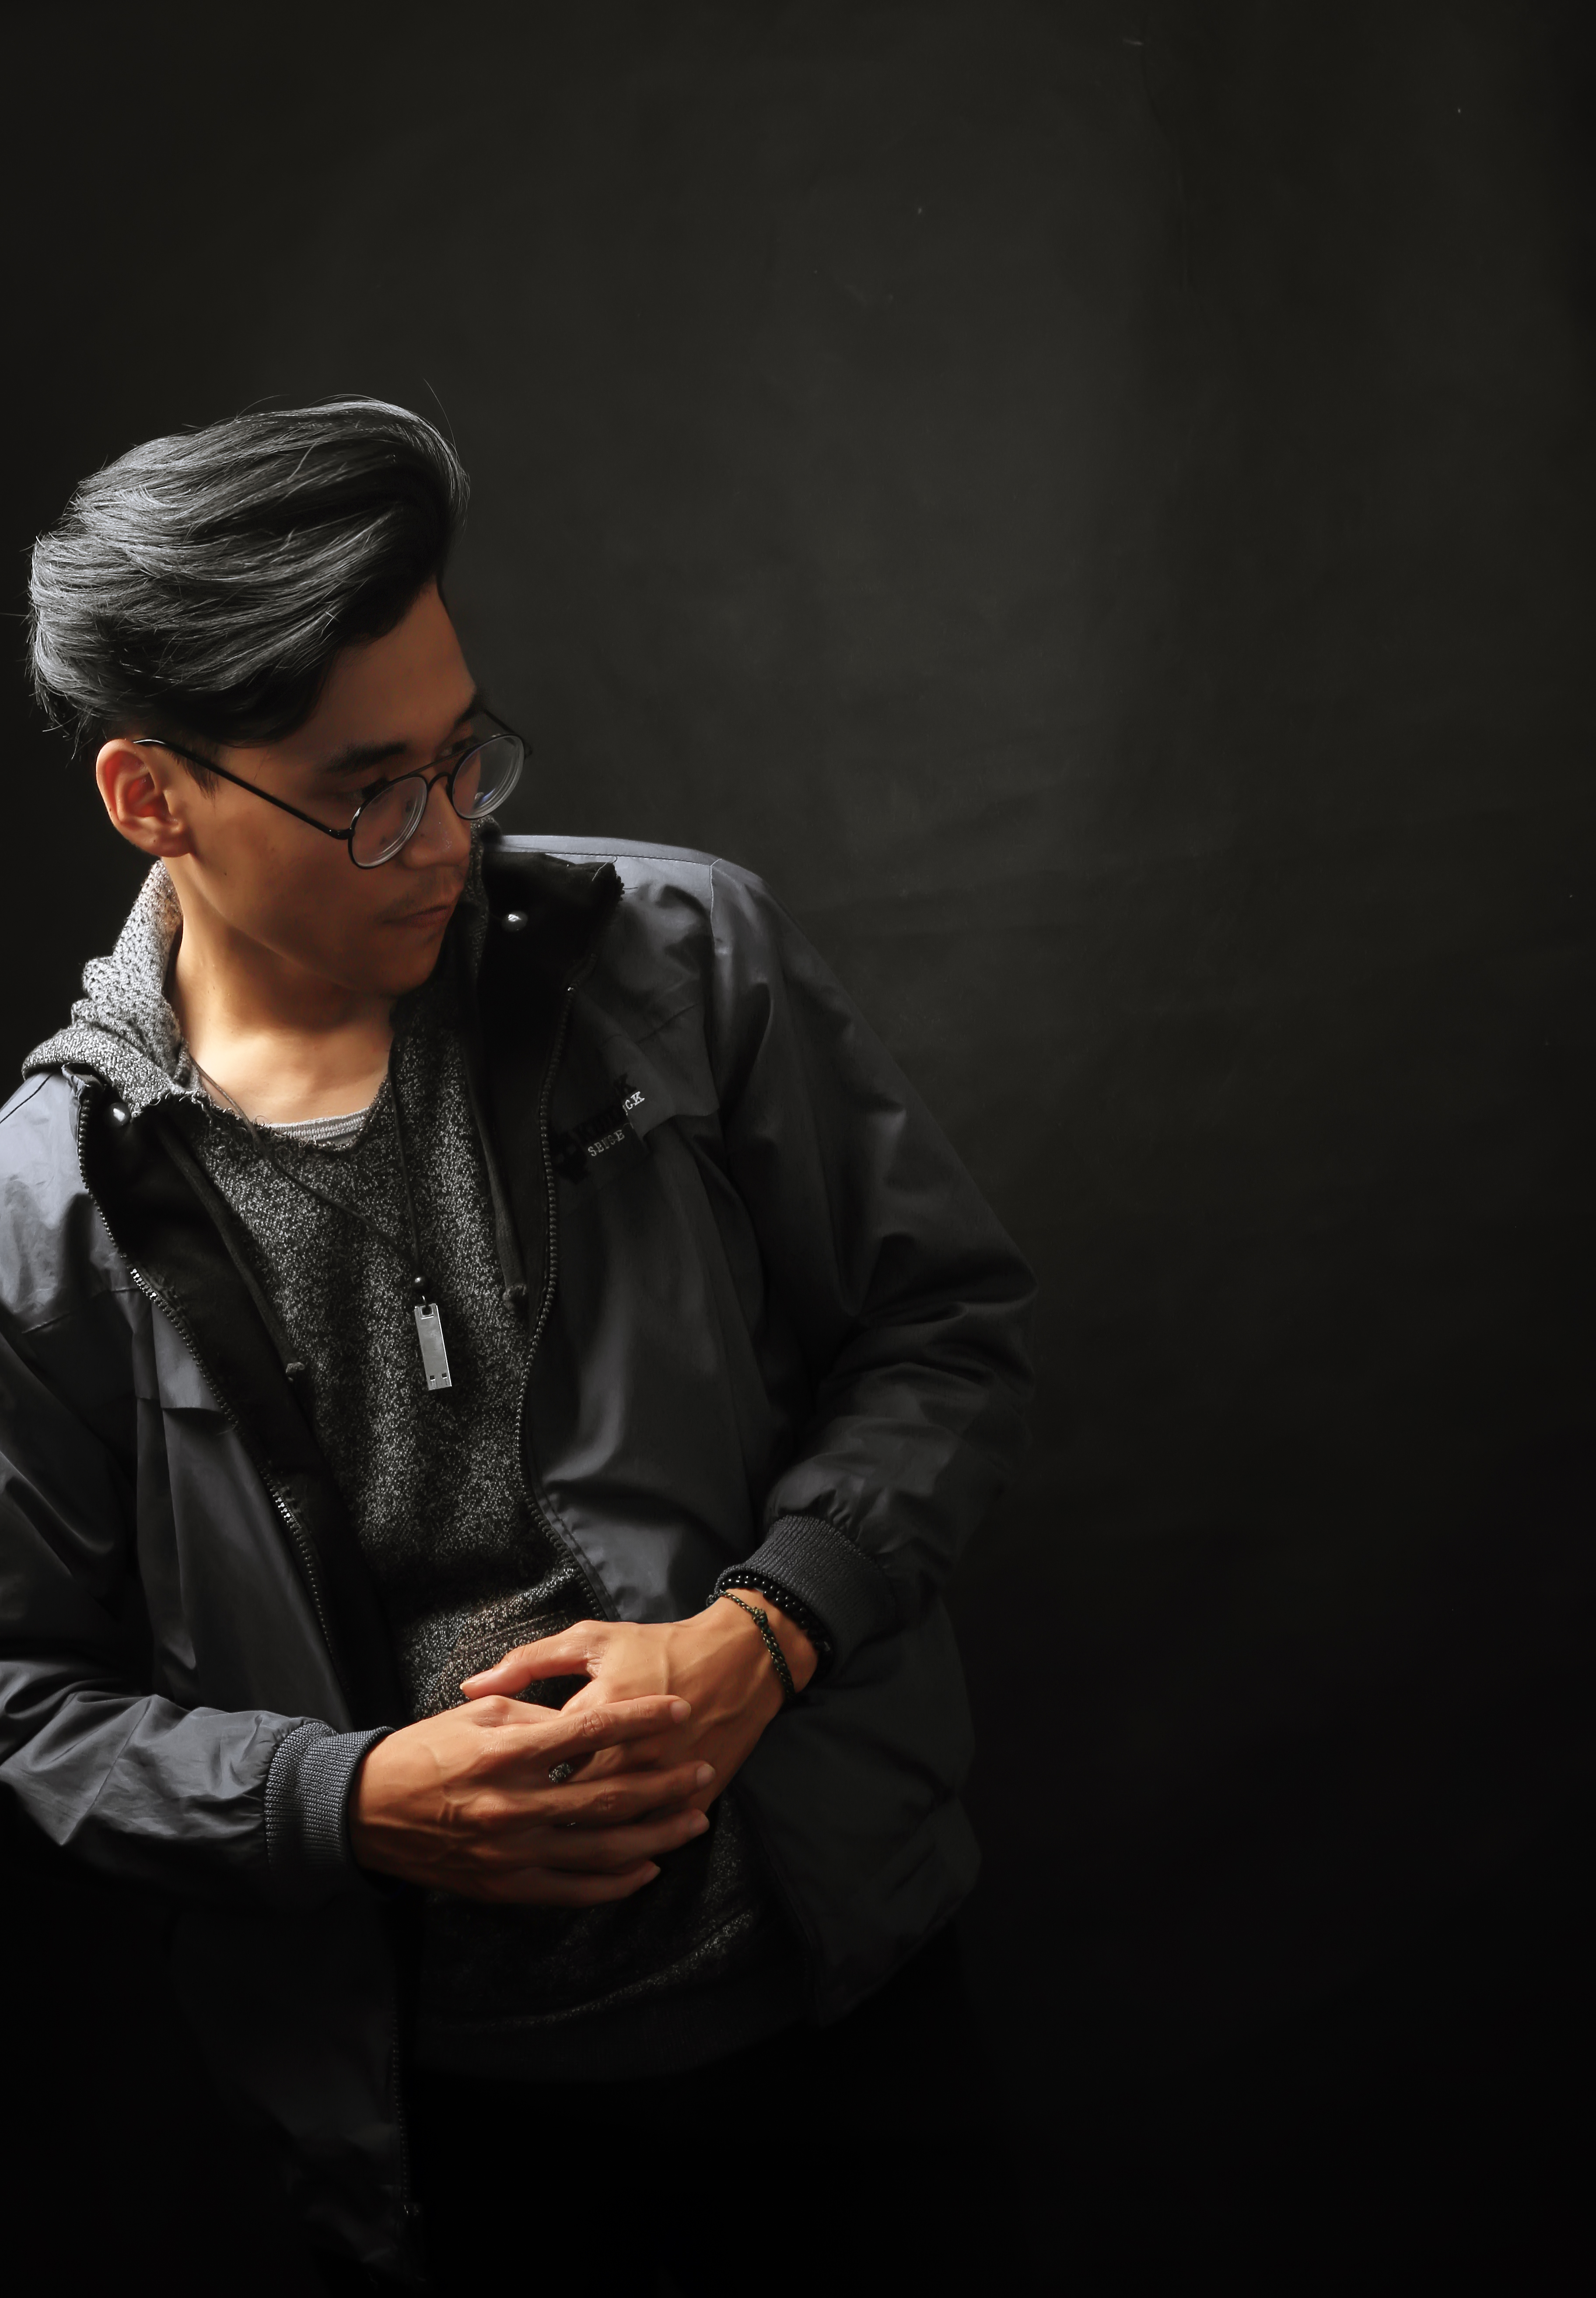
model, man, eyewear, glasses, leather, human, photography, hand, textile, jacket, sitting, darkness, vision care, flash photography, leather jacket, black hair, gentleman